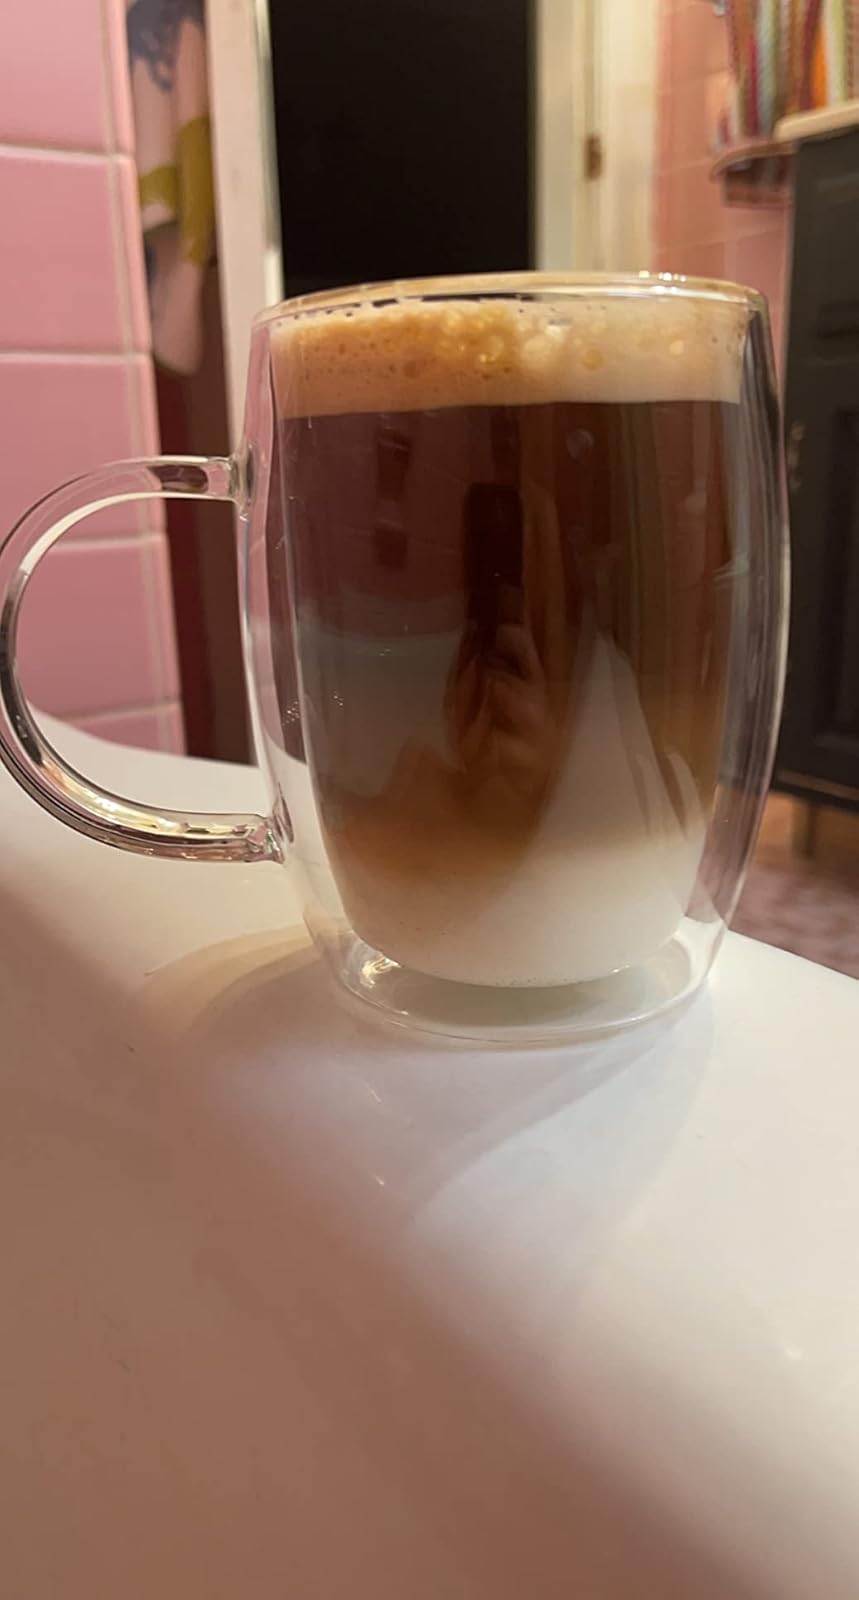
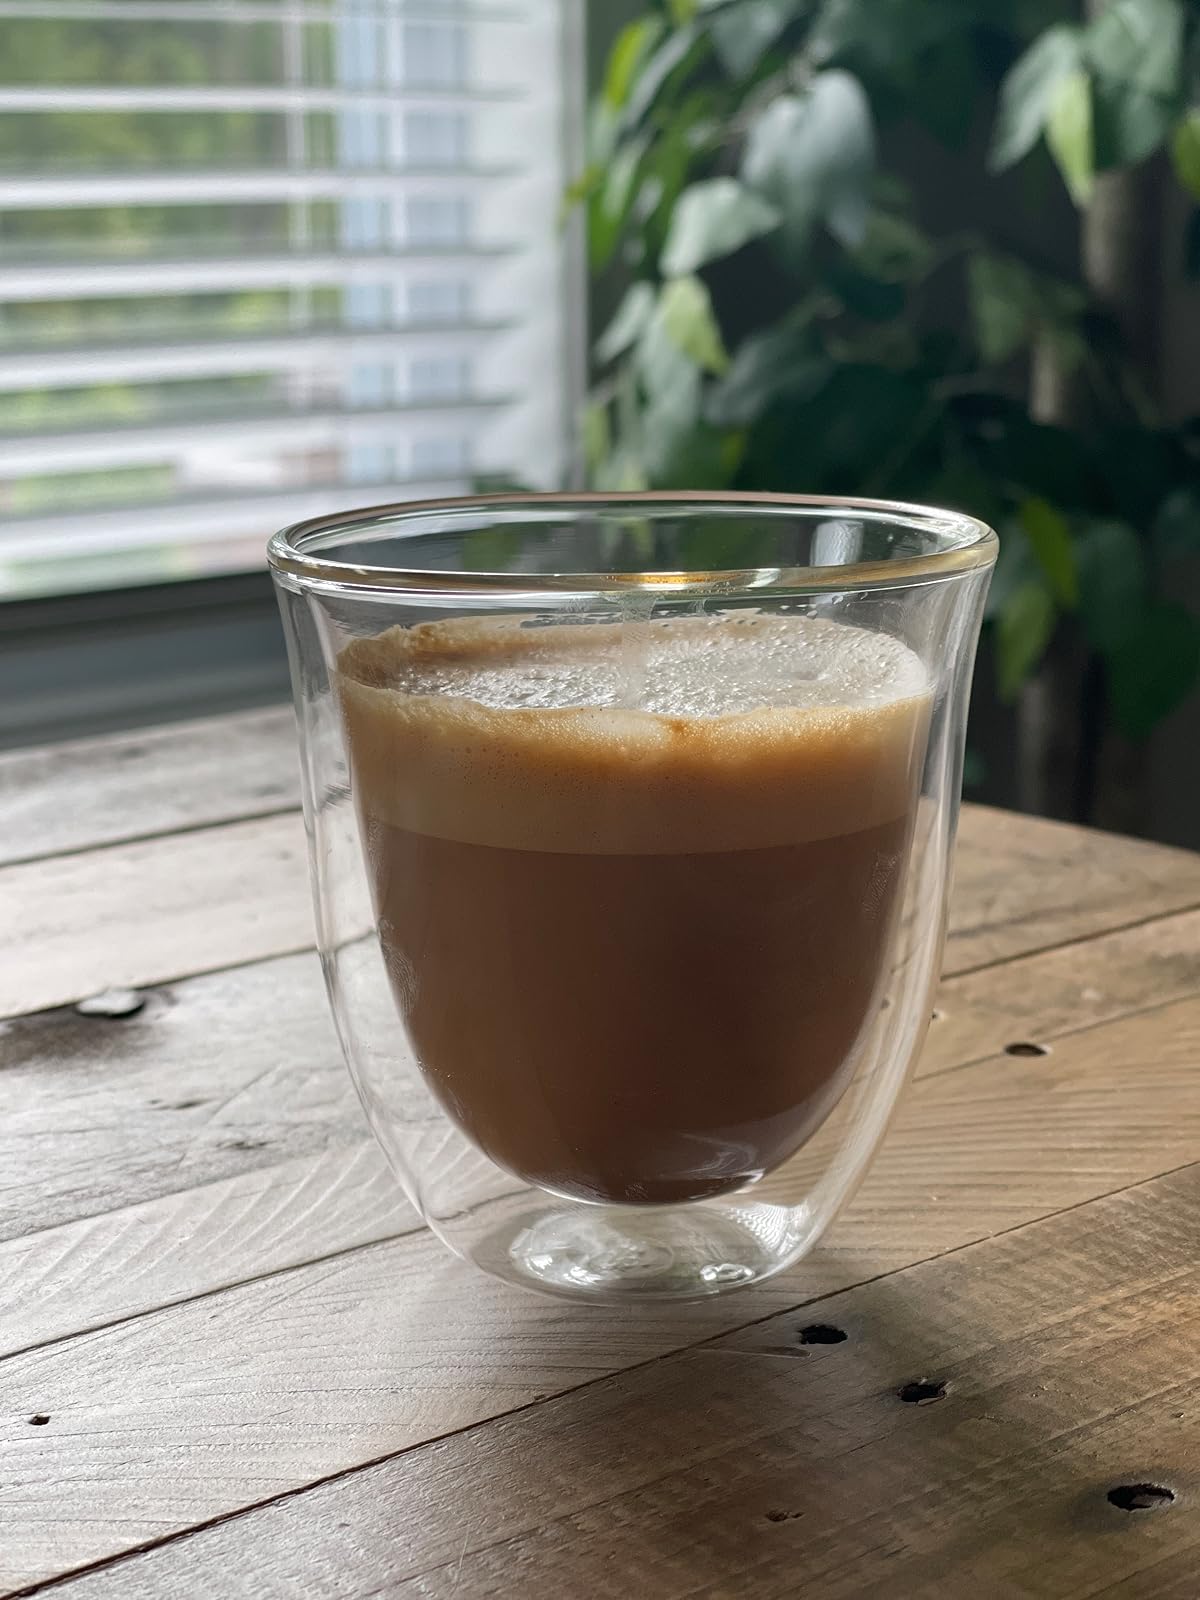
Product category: items_mug
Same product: no